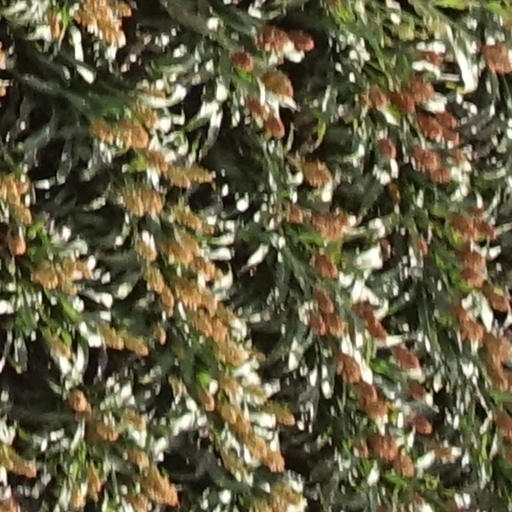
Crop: sorghum